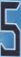
Number: 5